Claude Marie Meunier

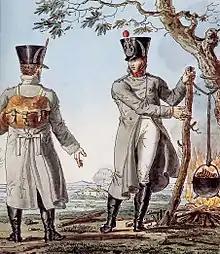
Since the 1814 campaign was fought January–March, Meunier's infantrymen wore greatcoats if they were lucky.

On 6 January 1814, Meunier's 1st Young Guard Voltiguer Division, with 5,250 men, was located near Nancy. On 11 January, the Allies roughly handled Guillaume-Charles Rousseau's brigade of the division during its retreat from Épinal. Soon after, Marshal Michel Ney arrived to take command of Meunier's division and other units. On 25 January 1814, Meunier's 1st Young Guard Division had two brigades, as follows. Jean Étienne Clément-Lacoste's brigade consisted of the 1st Voltiguer Regiment, 657 men, and the 2nd Voltiguer Regiment, 940 men. Rousseau's brigade was composed of the 3rd Voltiguers, 1,263 men, and the 4th Voltiguers, 1,144 men. Each regiment had two battalions and 140 gunners and artillery drivers were attached. At the Battle of Brienne on 29 January, Meunier's division attacked the village of Brienne-le-Château after nightfall but was unable to oust its Russian defenders. The division numbered about 3,000 men at the Battle of La Rothiere on 1 February. Meunier's troops became involved in the left flank fighting before being forced to withdraw.